David Lovering

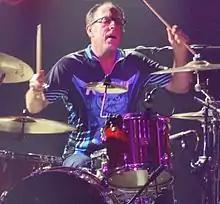
Lovering performing in 2010

David Sullivan Lovering (born December 6, 1961) is an American musician and magician. He is best known as the drummer for the alternative rock band Pixies, which he joined in 1986. After the band's breakup in 1993, Lovering drummed with several other acts, including The Martinis, Cracker, Nitzer Ebb and Tanya Donelly. He also pursued a magic career as the Scientific Phenomenalist, performing scientific and physics-based experiments on stage. When the Pixies reunited in 2004, Lovering returned as the band's drummer.